China Clipper (film)

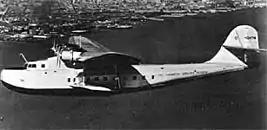
Martin M-130 "China Clipper"

Screenwriter Frank "Spig" Wead wrote the film as a thinly disguised biography of aviation pioneer Juan Trippe, especially Trippe's life around the period of the founding of Pan American Airways. Filmed with the cooperation of Pan Am, actual newsreel and production footage of the Martin M-130 is used throughout the film to emphasize the story just as it was happening for Trippe in real life. Aviation film historian Mark Carlson described "China Clipper" as a "veiled advertisement for what was once one of the greatest airlines in the world."